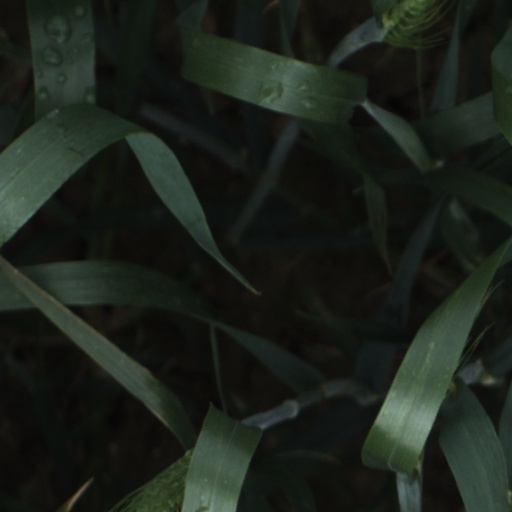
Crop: wheat